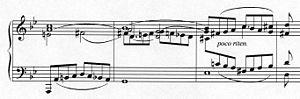
Christian Ludwig Schuncke est un pianiste et compositeur allemand, proche ami de Robert Schumann. Ses promesses artistiques ont été éclipsées par la tuberculose, qui l'emporte à l'âge de 23 ans.